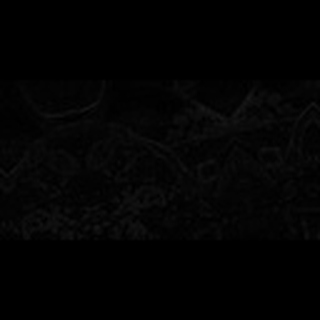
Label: cotton_target_spot